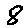
Label: 8